Merewai Turukawa

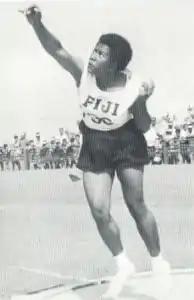
Turukawa at the 1963 South Pacific Games

Merewai Turukawa (1938–2018) was a Fijian athlete who won the first-ever gold medal at the South Pacific Games. She competed in shot put, discus and javelin events.